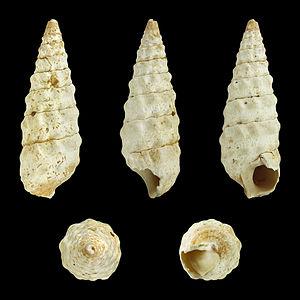
L'espèce Cerithium vulgatum est un mollusque appartenant à la famille des Cerithiidae.